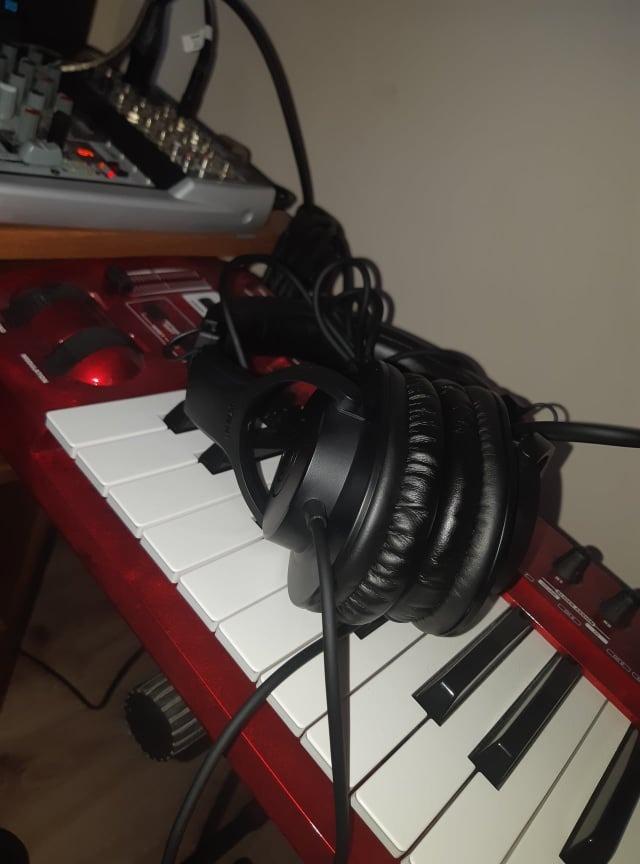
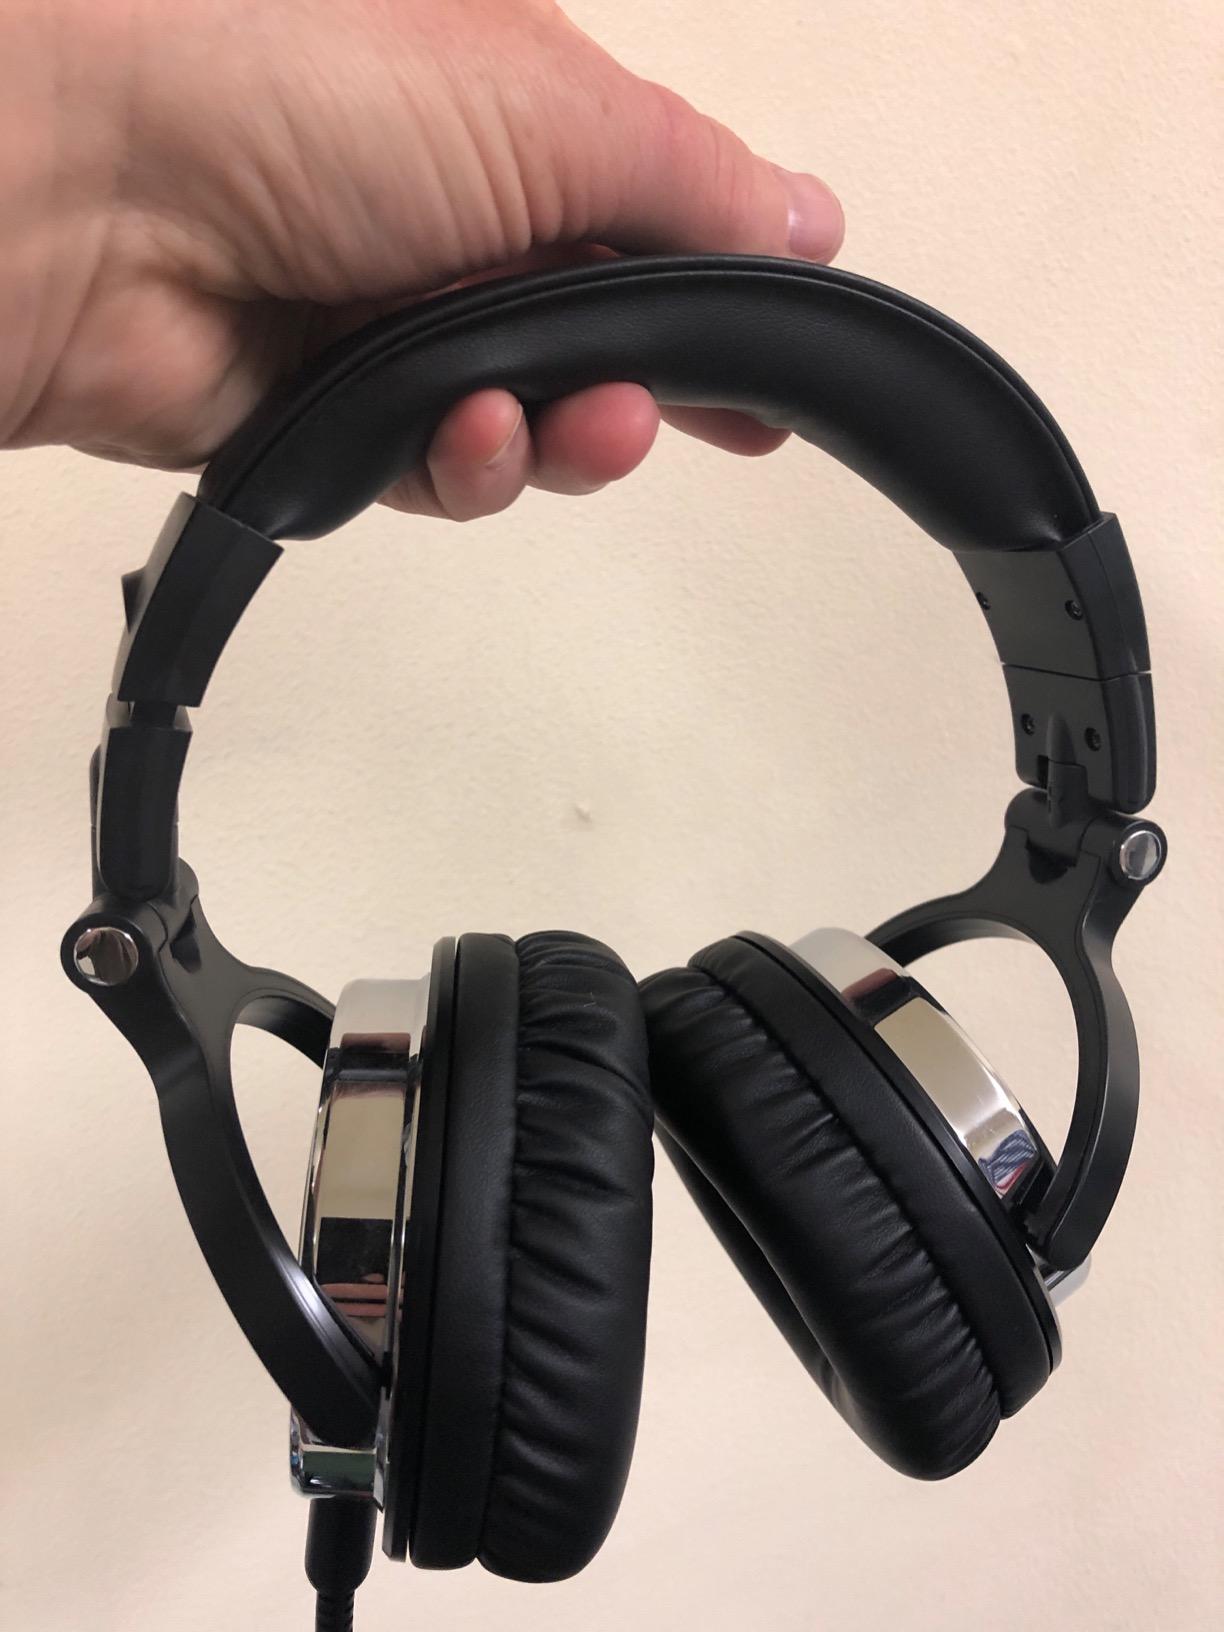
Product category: headphones
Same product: no